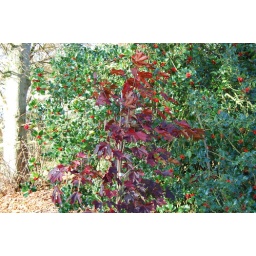
This red bush with the green holly bush in the background contrasts very well. I took all my pictures at my house.